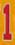
Number: 1